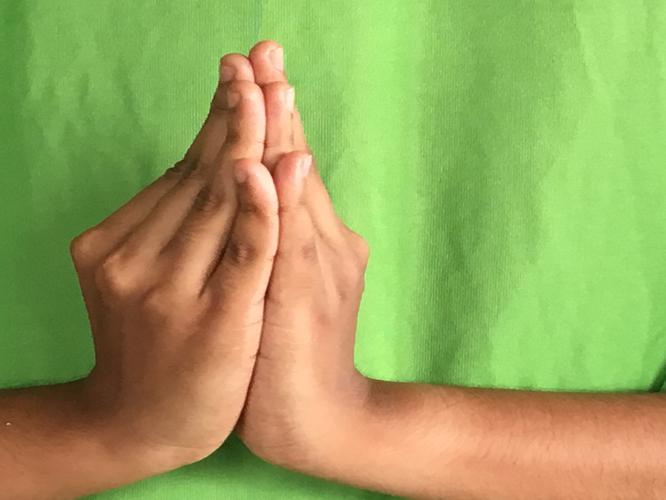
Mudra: Kapotham
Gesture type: double_hand